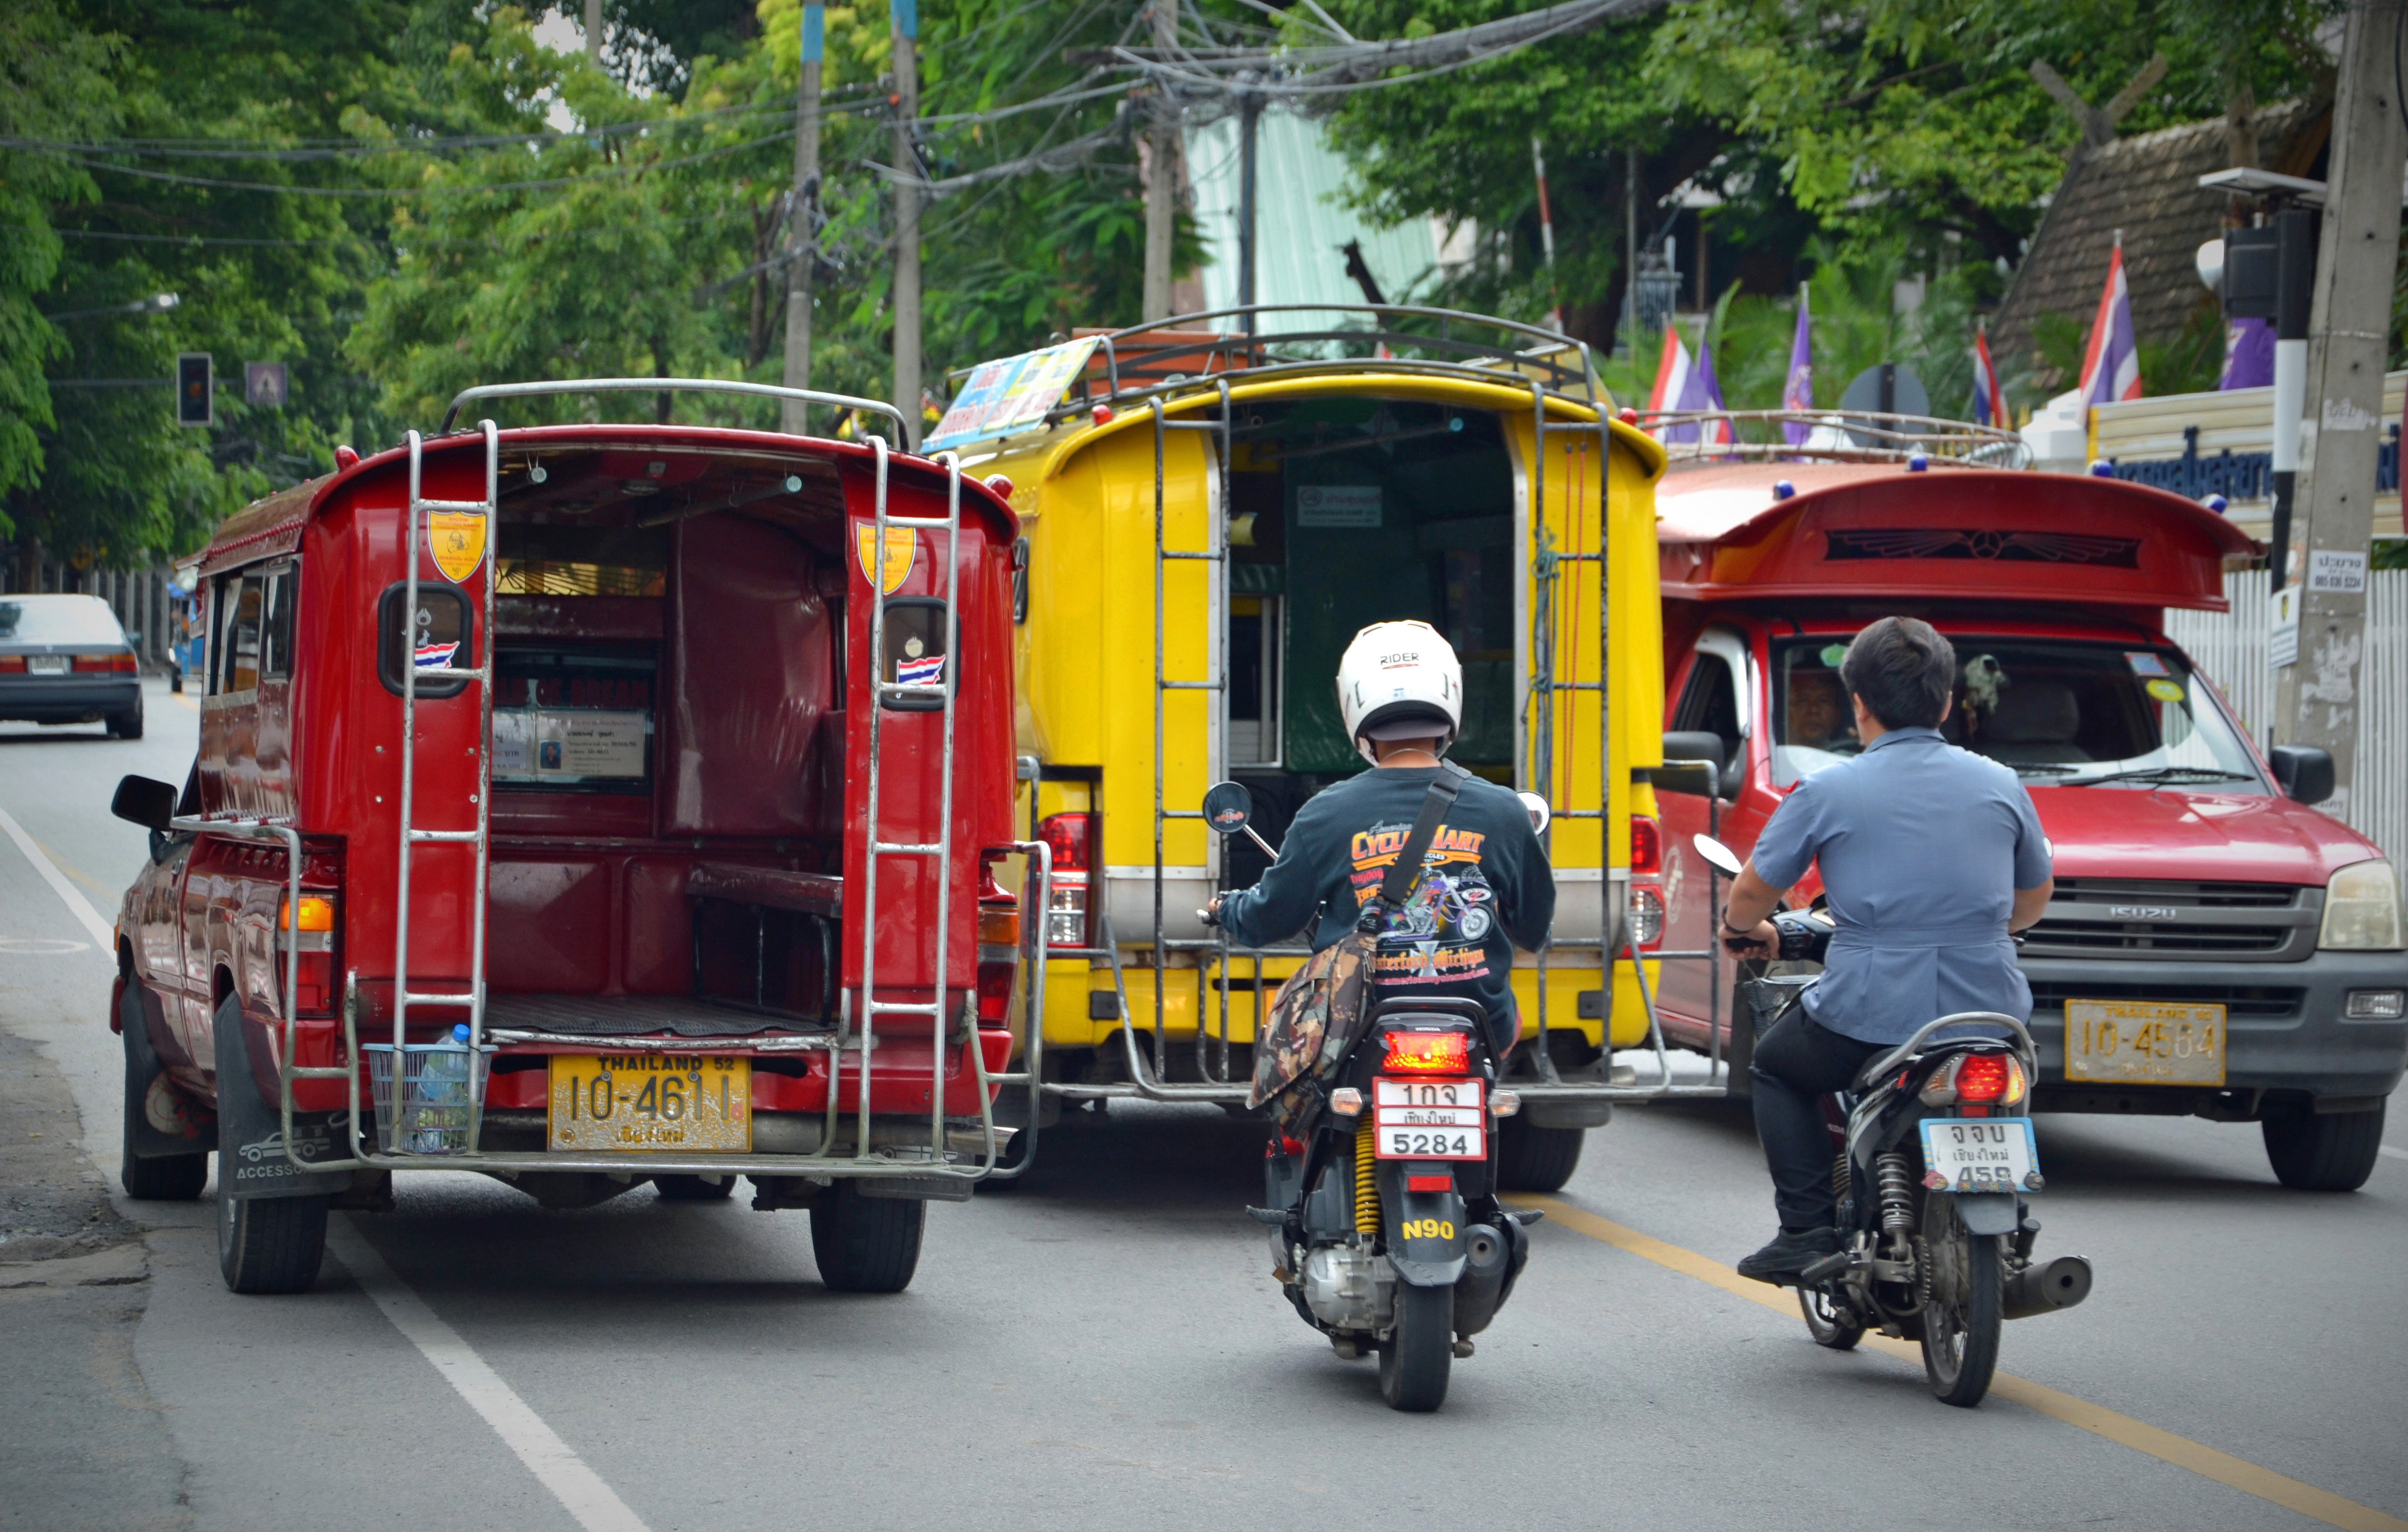
road, traffic, transport, truck, vehicle, thailand, moped, motor vehicle, emergency service, bus, fire department, firefighter, public means of transport, chiang mai, north thailand, road transport, mode of transport, fire apparatus, emergency vehicle, moped riders